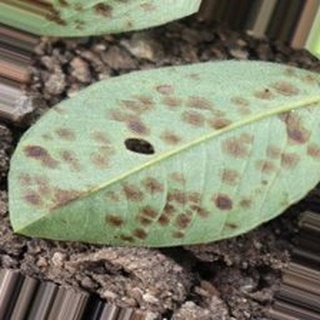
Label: groundnut_rust